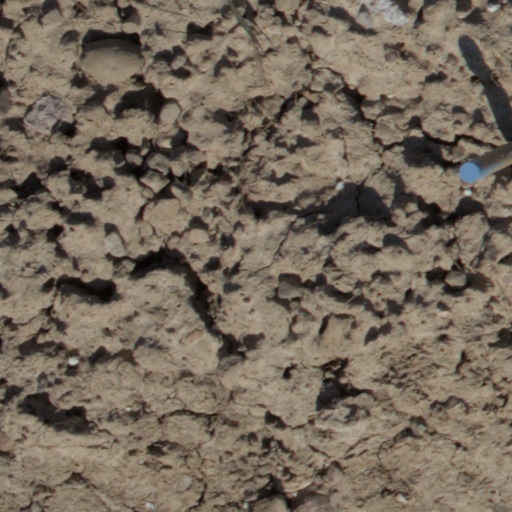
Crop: wheat